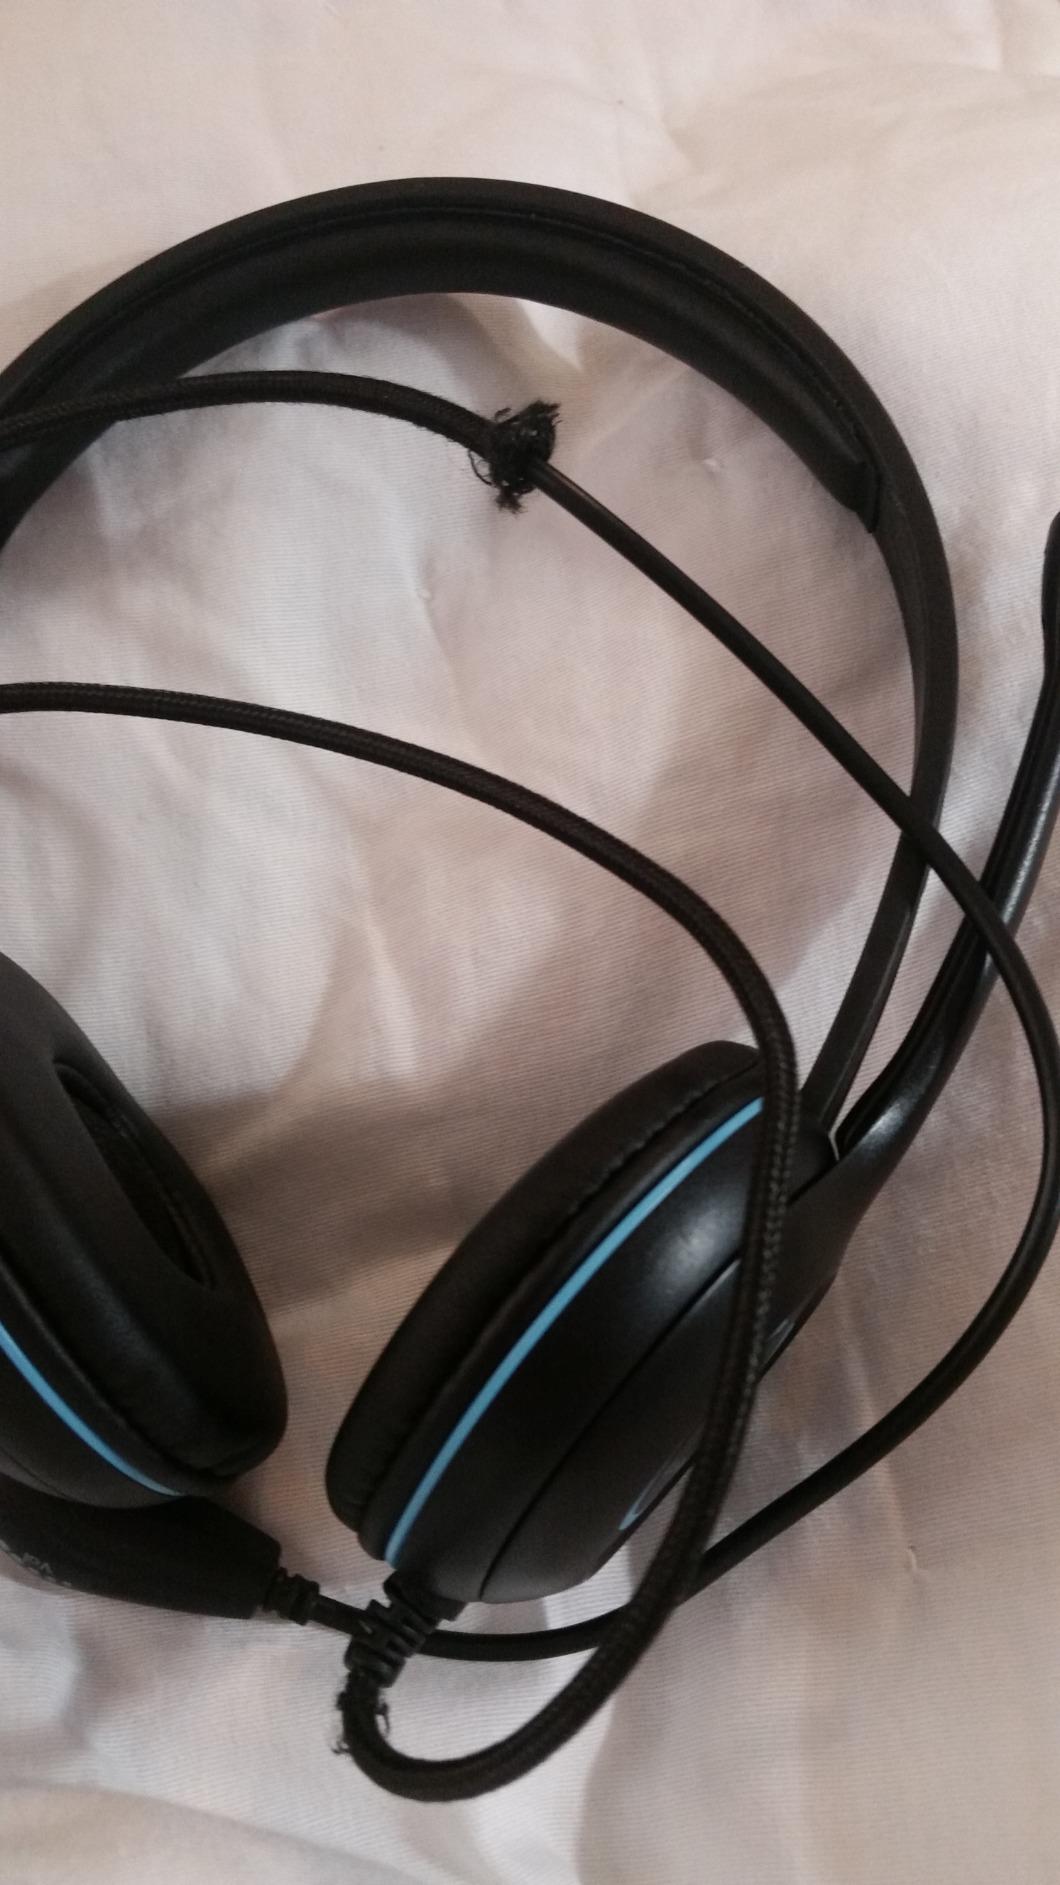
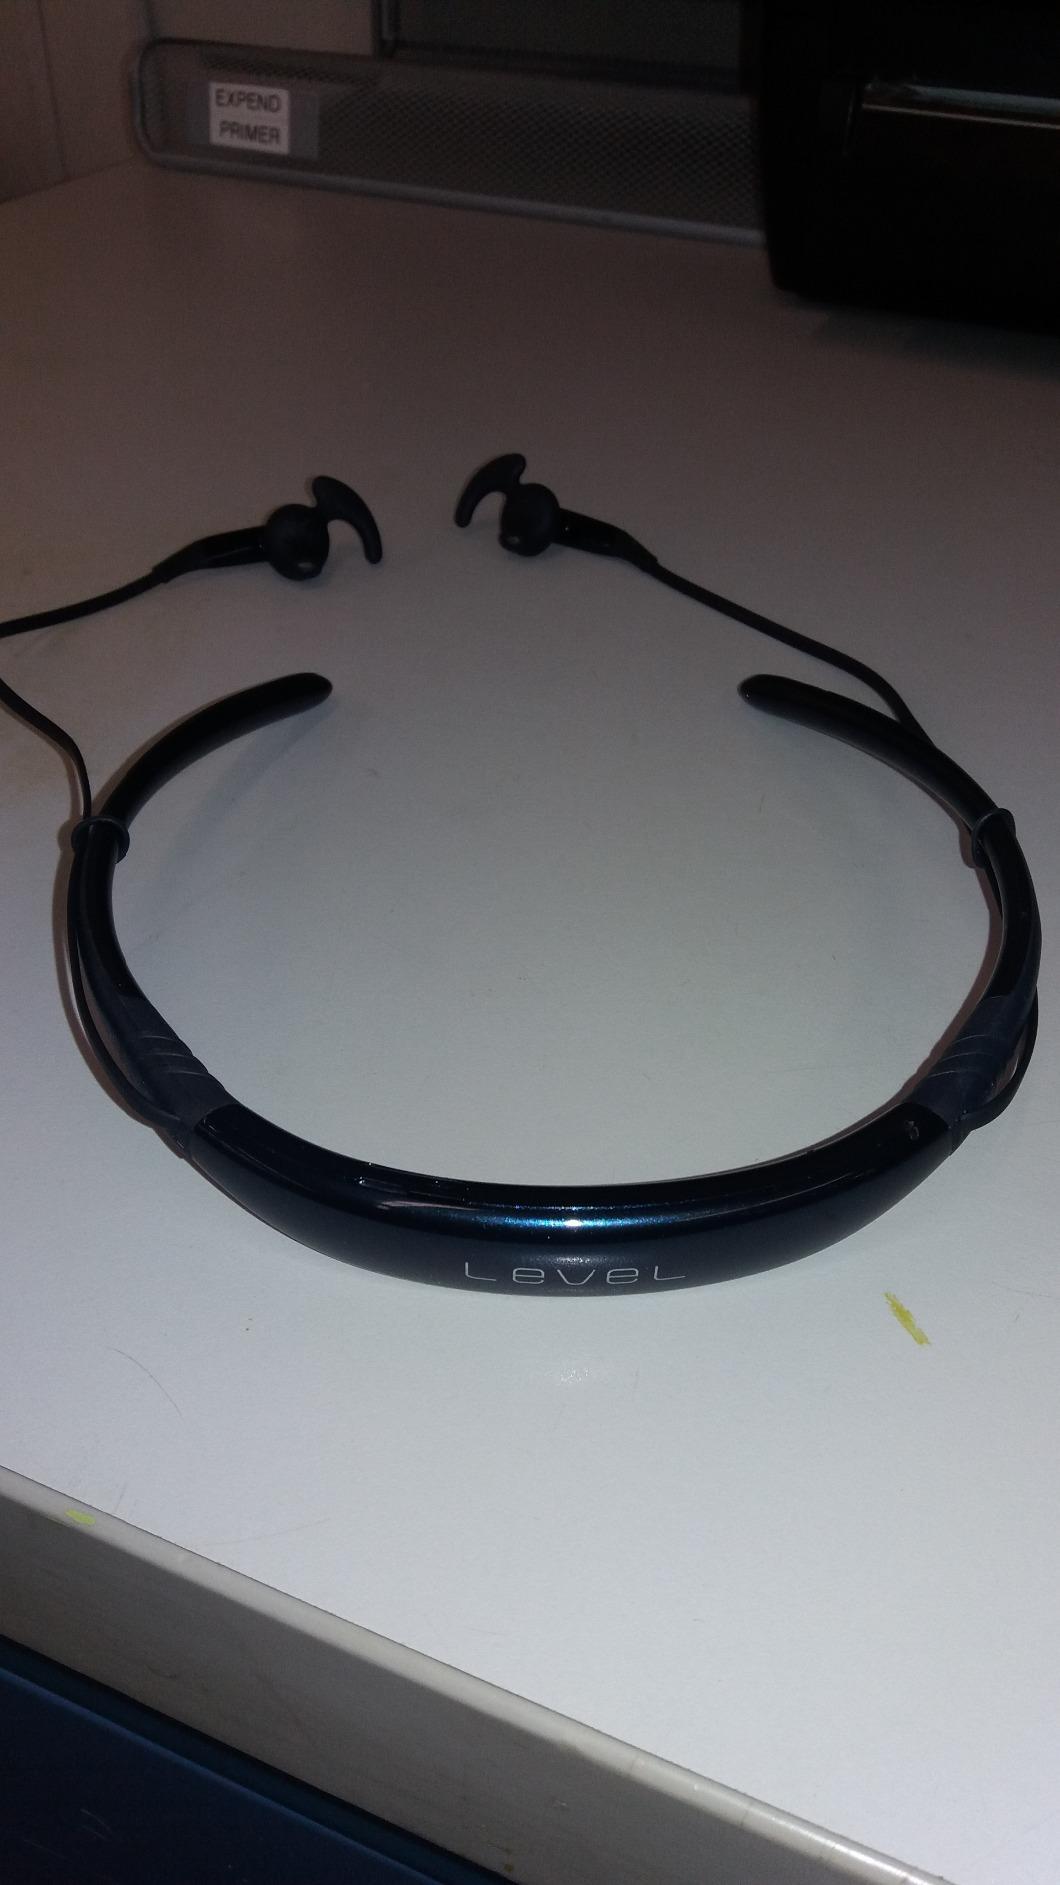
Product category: headphones
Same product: no